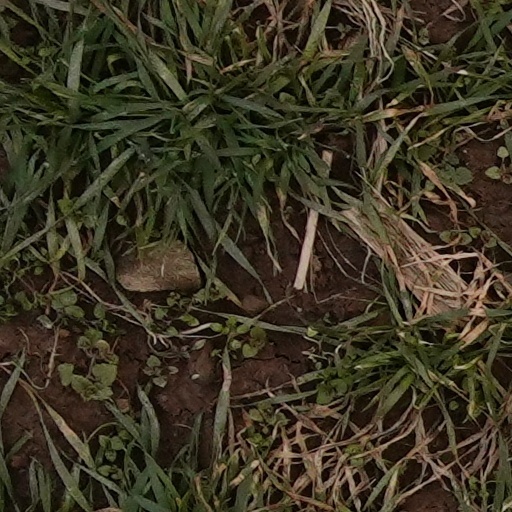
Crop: wheat